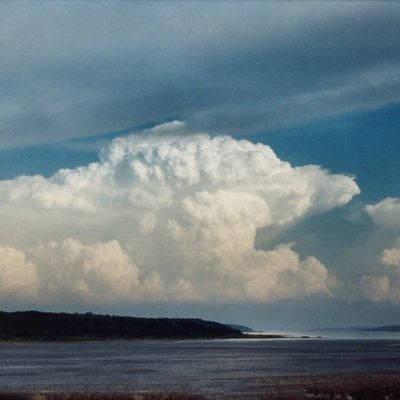
Cloud type: Altostratus (As)